Percy Rivington Pyne Jr.

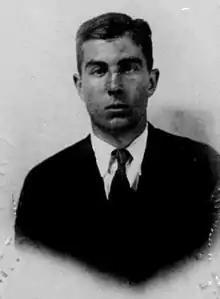
Pyne in 1919

Percy Rivington Pyne Jr. (November 9, 1896 – December 9, 1941) was an American fighter pilot who fought in World War I.